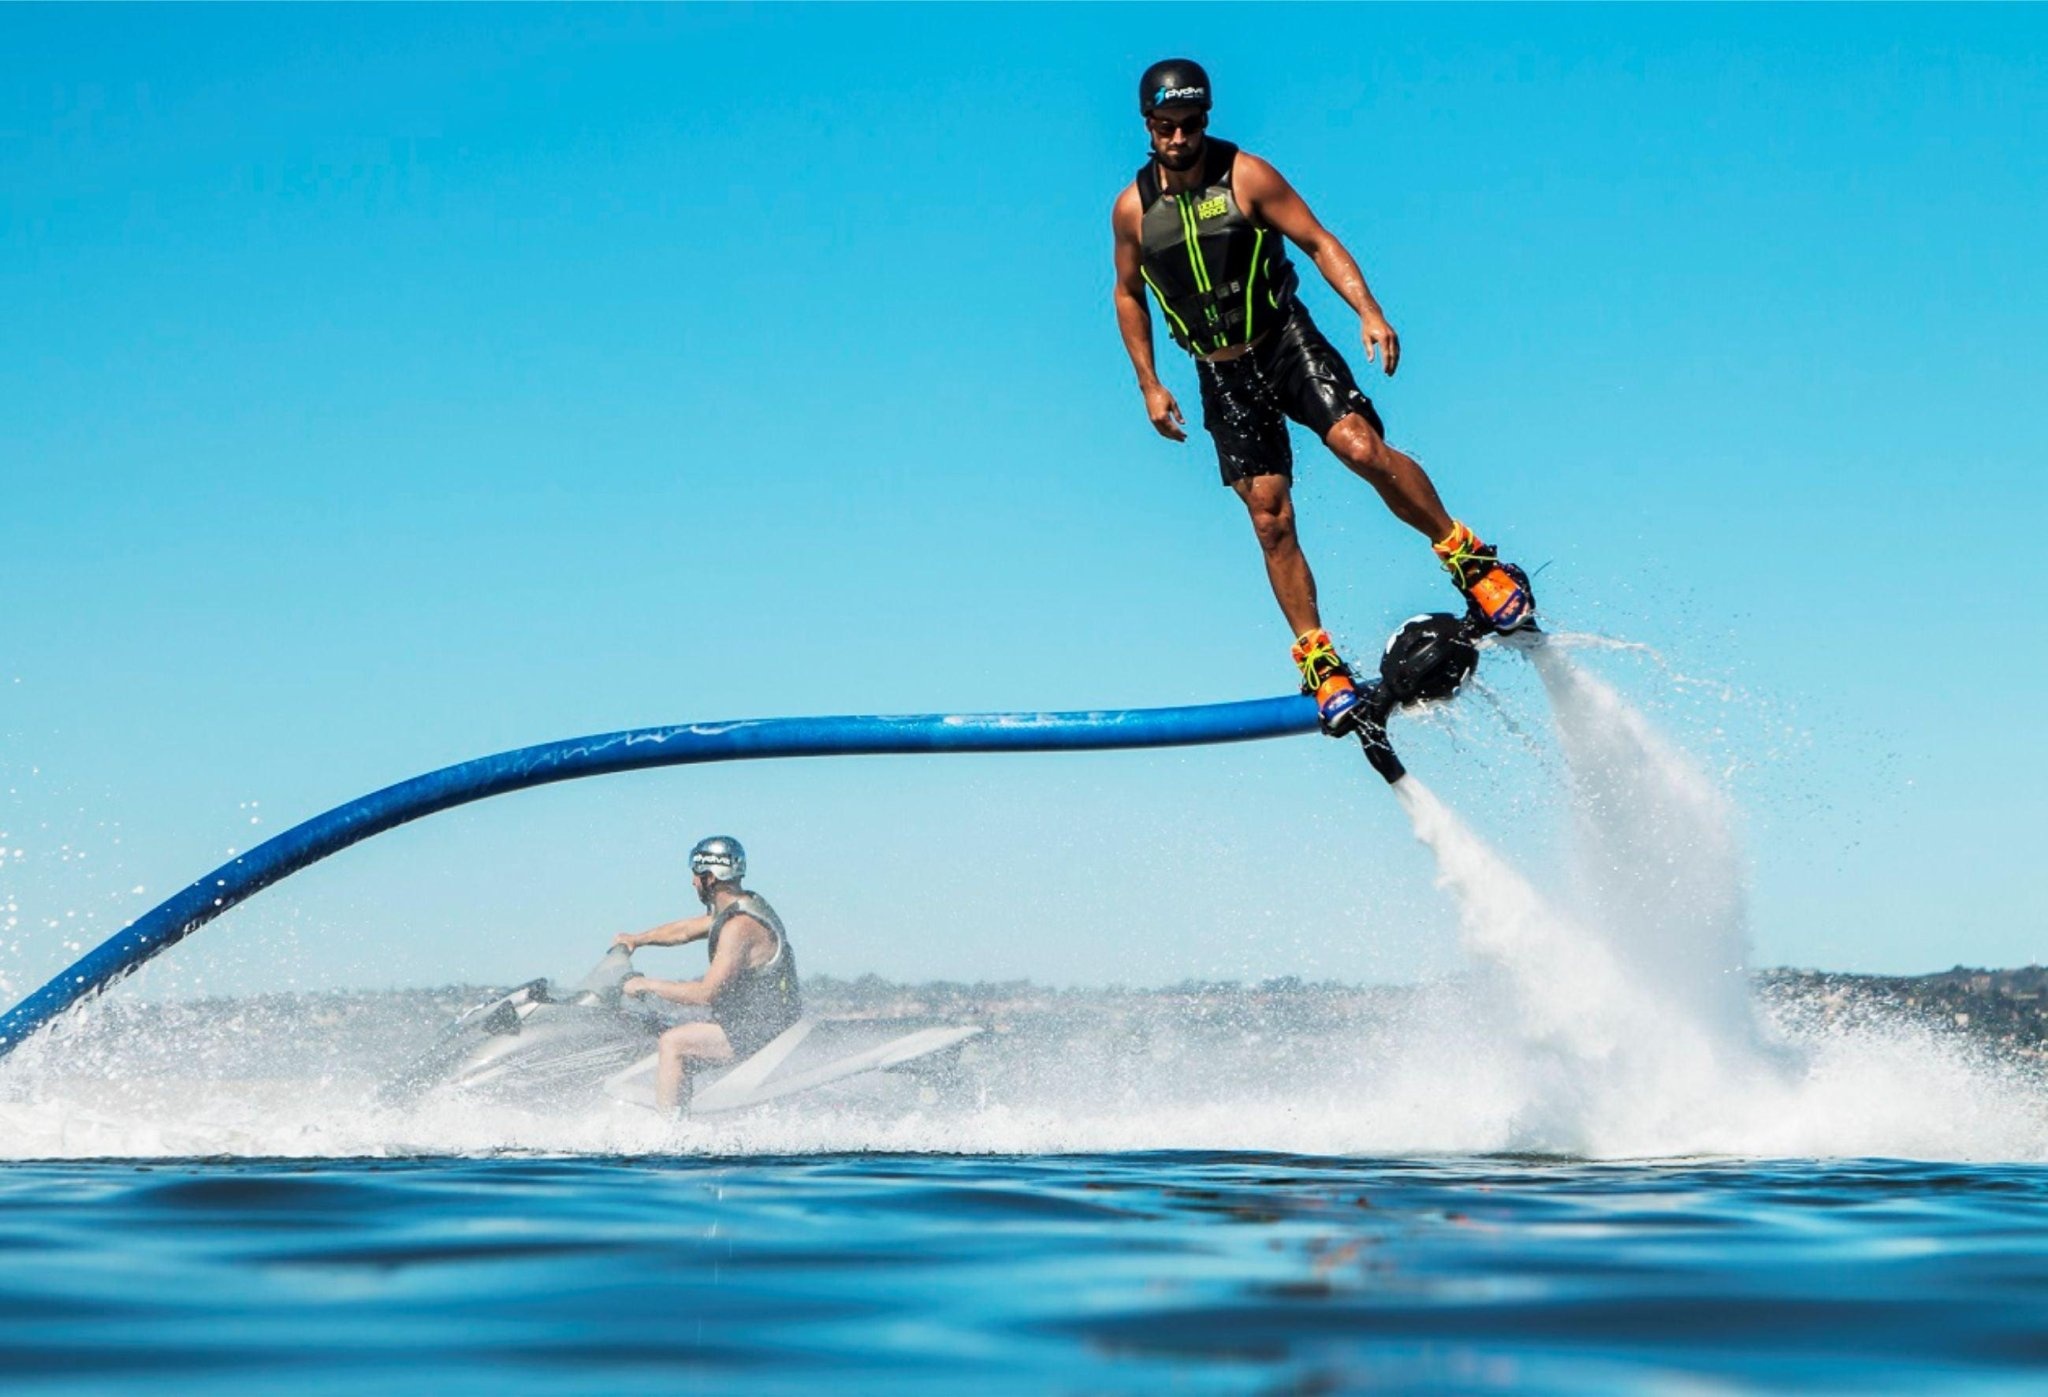
Flyboard
Brand: Map Travel Dubai
Experience unforgettable tourism in Dubai with desert safaris, private yacht rentals, yacht tours, buggy safaris, and jet skiing. Stunning landscapes, luxurious services, and unique adventures await you. Book now to discover the beauty of Dubai!
Category: Sporting Goods > Outdoor Recreation > Boating & Water Sports > Towed Water Sports > Kneeboarding